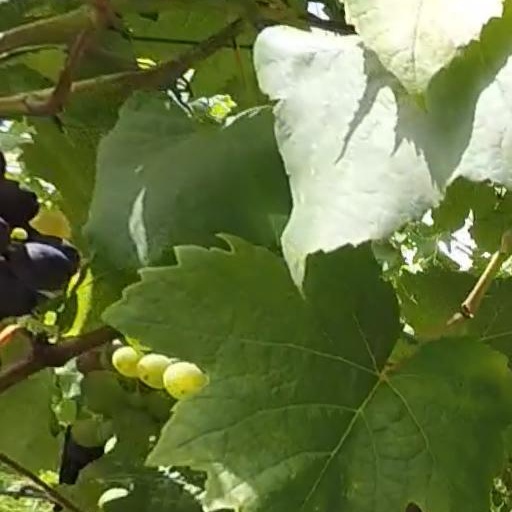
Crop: grape